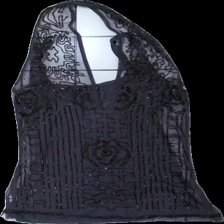
View: front
Type: Tank top
Category: Ladies
Brand: Not in the list
Brand text on label: vila
Colors: Purple
Material: 100% visc
Pattern: Other
Cut: Regular
Size: XS
Season: All
Damage location: bottom right
Damage 2 location: middle right
Damage 3 location: bottom left
Price range: <50
Recommended usage: Reuse
Comment: missing beads